House of Accolti

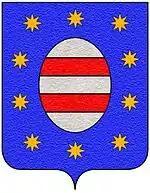
Coat of arms of the Accolti family

The Accolti family is an Italian noble family of Tuscan origin, appearing in Arezzo around 1300. Members of the family held significant ecclesiastical positions, were famous for their learning and became prominent in the 15th and 16th century literature.